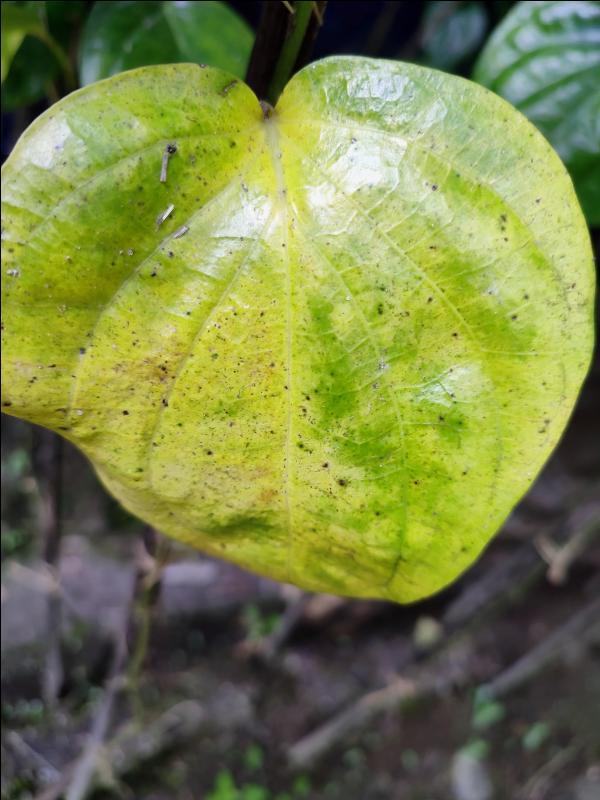
Label: Bacterial_Leaf_Disease